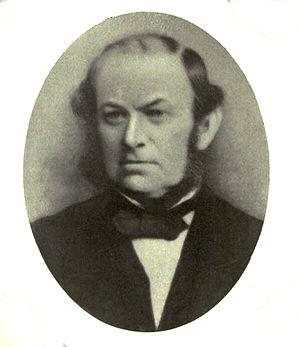
James Veitch, né le 24 mai 1815 et mort le 10 septembre 1869, est un horticulteur anglais qui était le troisième horticulteur de sa lignée, propriétaire des pépinières Veitch.